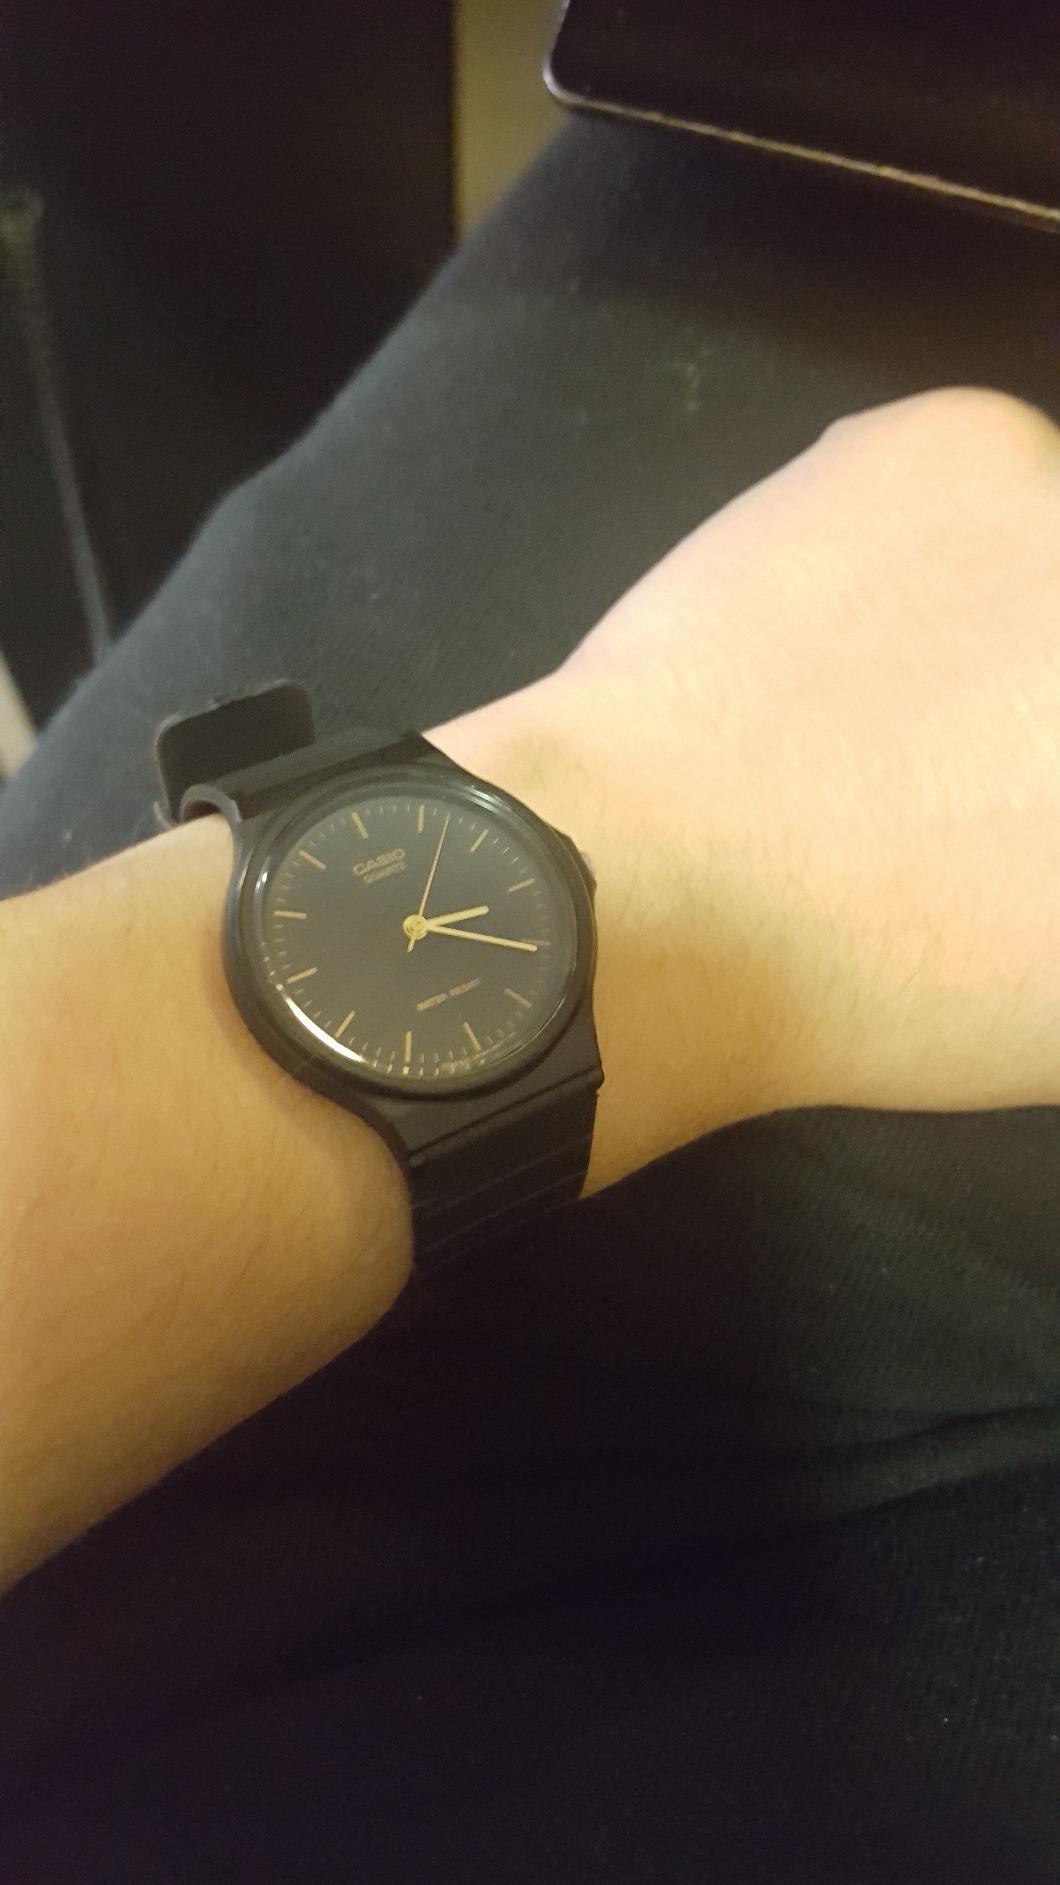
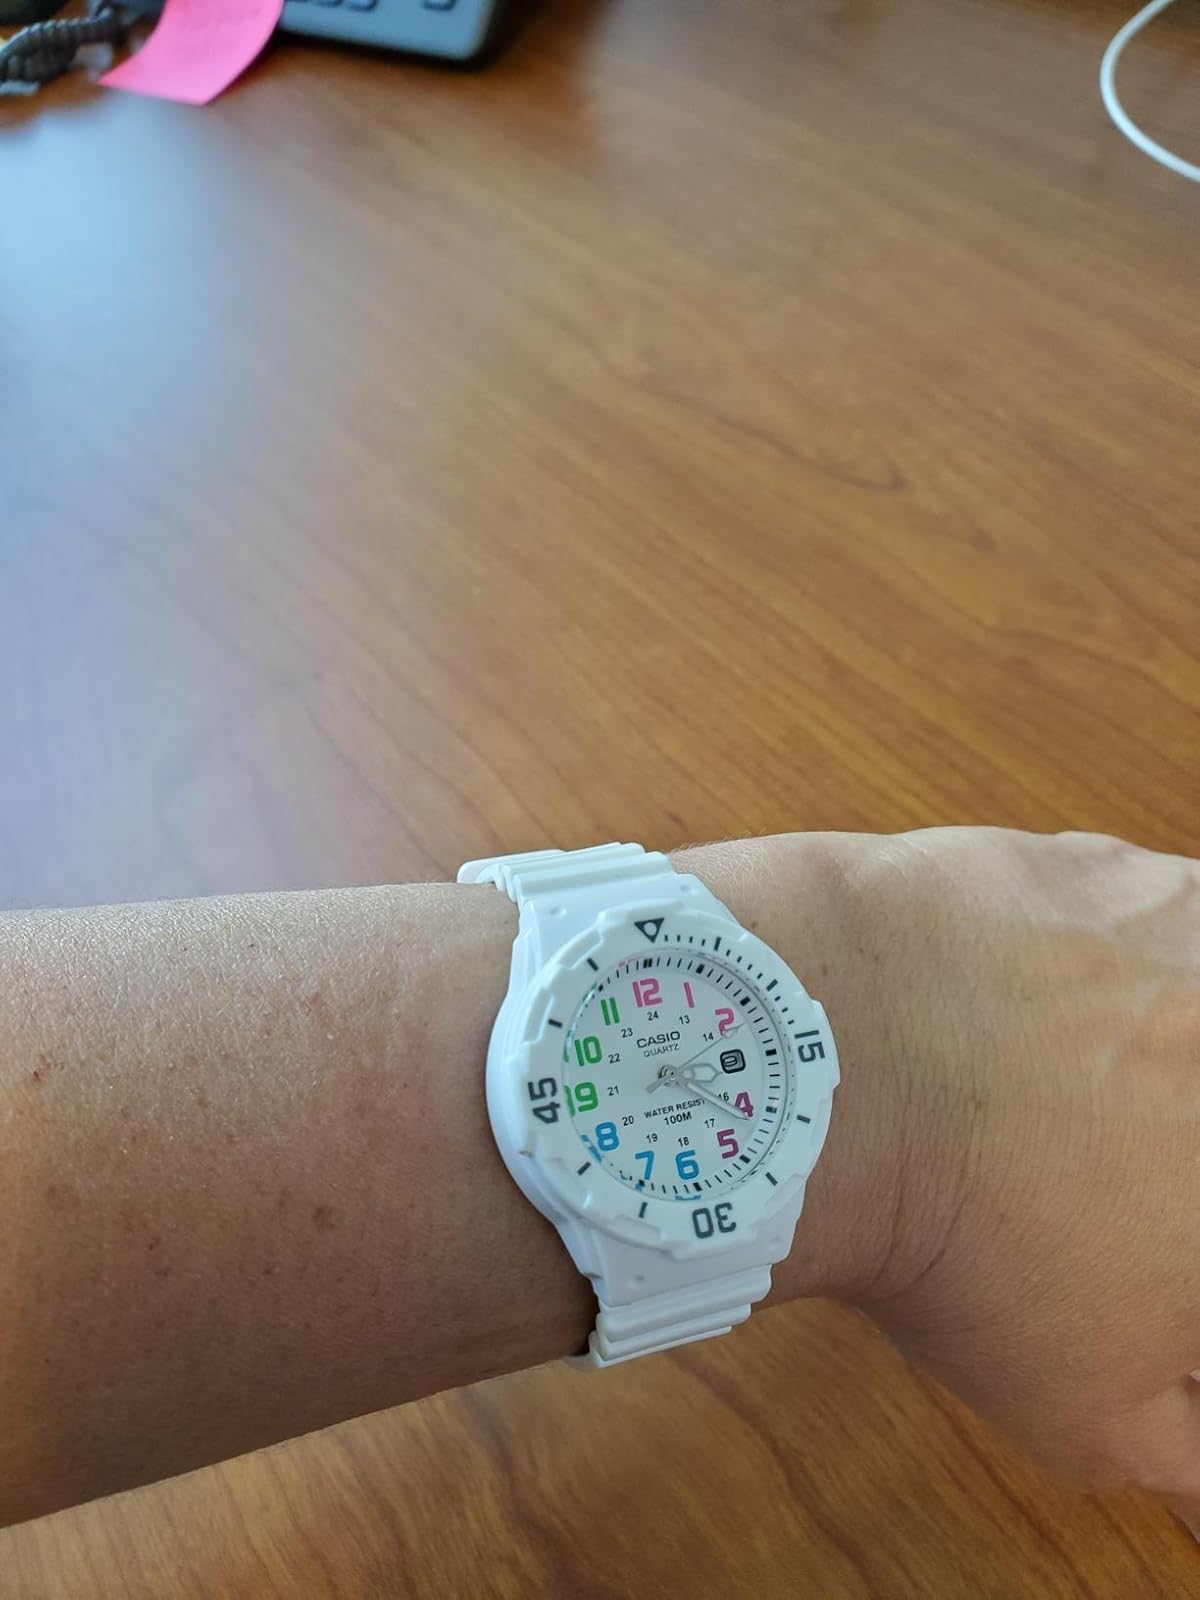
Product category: accessories_watch
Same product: no